Madison Elementary School (Pittsburgh, Pennsylvania)

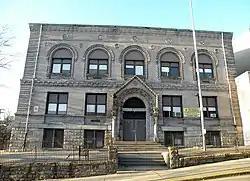

The Madison Elementary School is a former elementary school in the Upper Hill neighborhood of Pittsburgh, Pennsylvania, was built in 1902, and added to in 1929. The exterior features ornately decorated Romanesque-inspired doors and windows. It was listed on the National Register of Historic Places in 1986.